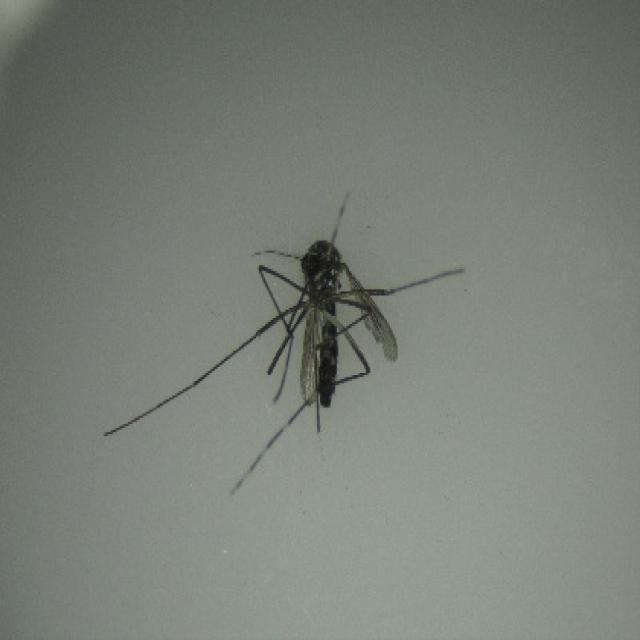
Species: aedes_albopictus